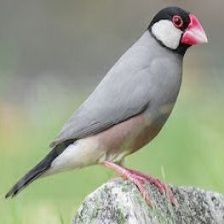
Species: JAVA SPARROW
Scientific name: LONCHURA ORYZIVORA